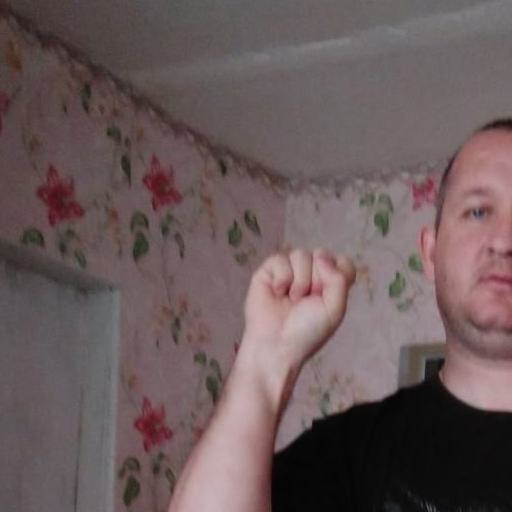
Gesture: fist